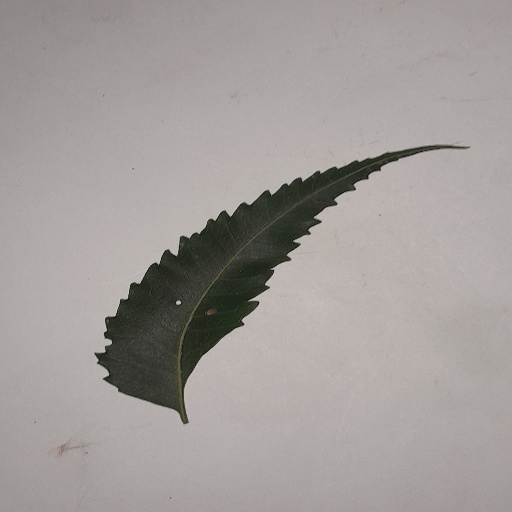
Species: Neem
Leaf condition: Healthy Leaf